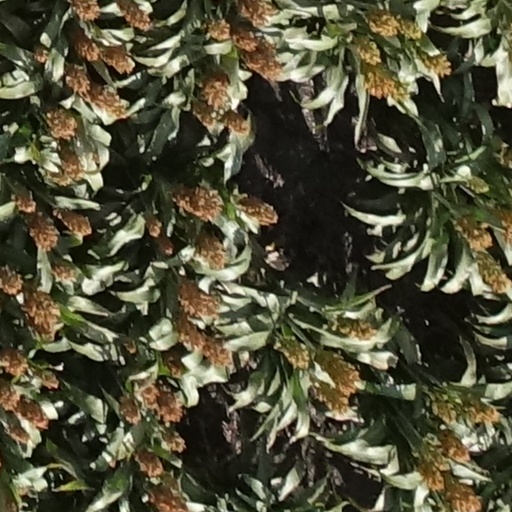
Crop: sorghum